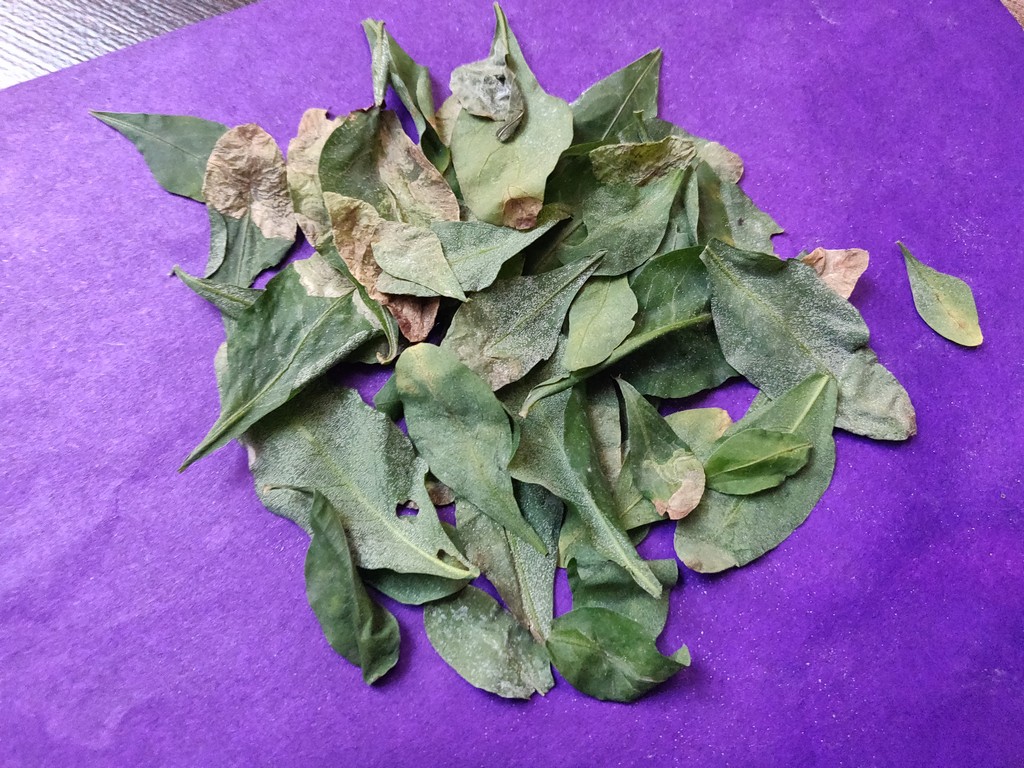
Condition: Unhealthy
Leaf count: multiple
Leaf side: unknown